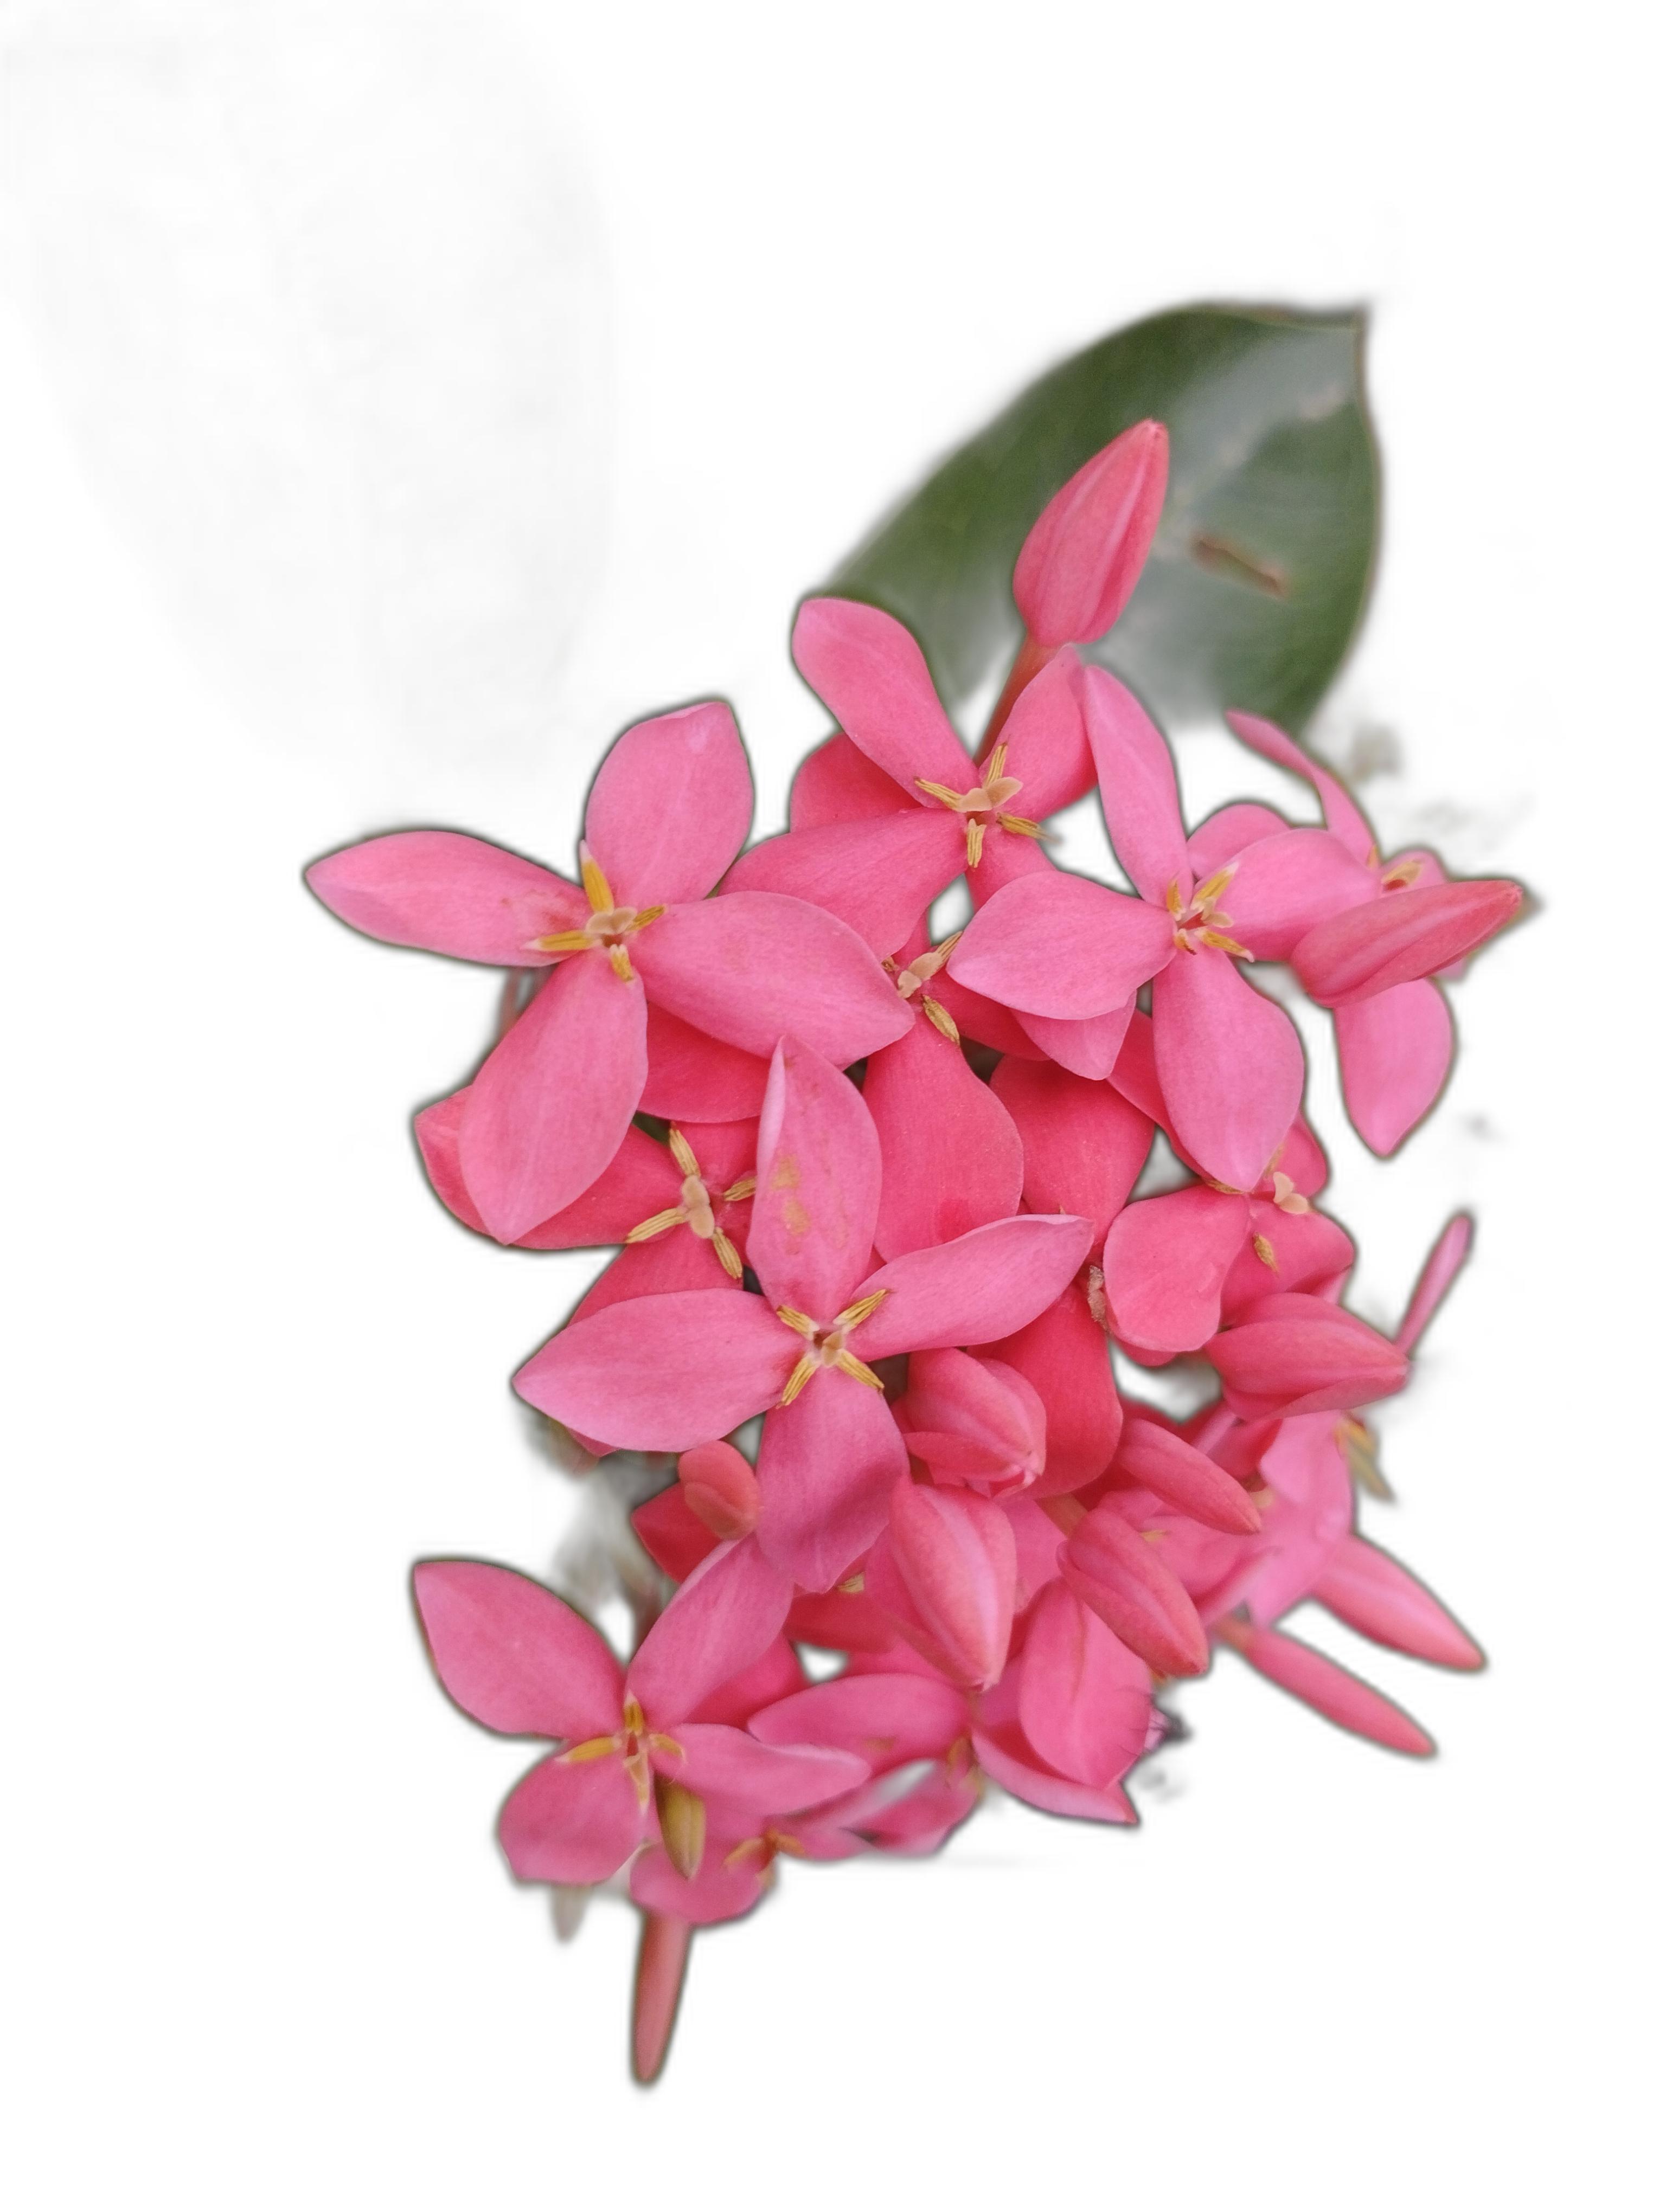
Label: Jungle geranium